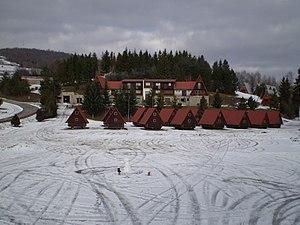
Krokava est un village de Slovaquie situé dans la région de Banská Bystrica.